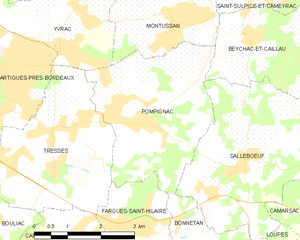
Pompignac est une commune du Sud-Ouest de la France, située dans le département de la Gironde, en région Nouvelle-Aquitaine.